Granville Proby, 3rd Earl of Carysfort

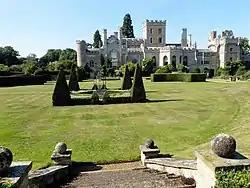
Elton Hall, Cambridgeshire

Proby married in 1818 Isabella Howard, daughter of the Honourable Hugh Howard. They had four sons and four daughters. She died in 1836, shortly after the birth of her youngest child. Lord Carysfort died on 3 November 1868, aged 85, at the family estate of Elton Hall, and was succeeded in the earldom by his second but eldest surviving son Granville.